Will Geer

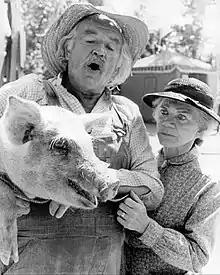
Geer (with Ellen Corby) as Grandpa "Zeb" Walton in "The Waltons"

Will Geer (born William Aughe Ghere; March 9, 1902 – April 22, 1978) was an American actor, musician, and social activist who was active in labor organizing and communist movements in New York City and Southern California in the 1930s and 1940s. In California, he befriended rising singer Woody Guthrie. They both lived in New York City for a time in the 1940s. He was blacklisted in the 1950s by Hollywood after refusing, in testimony before Congress, to name persons who had joined the Communist Party USA.